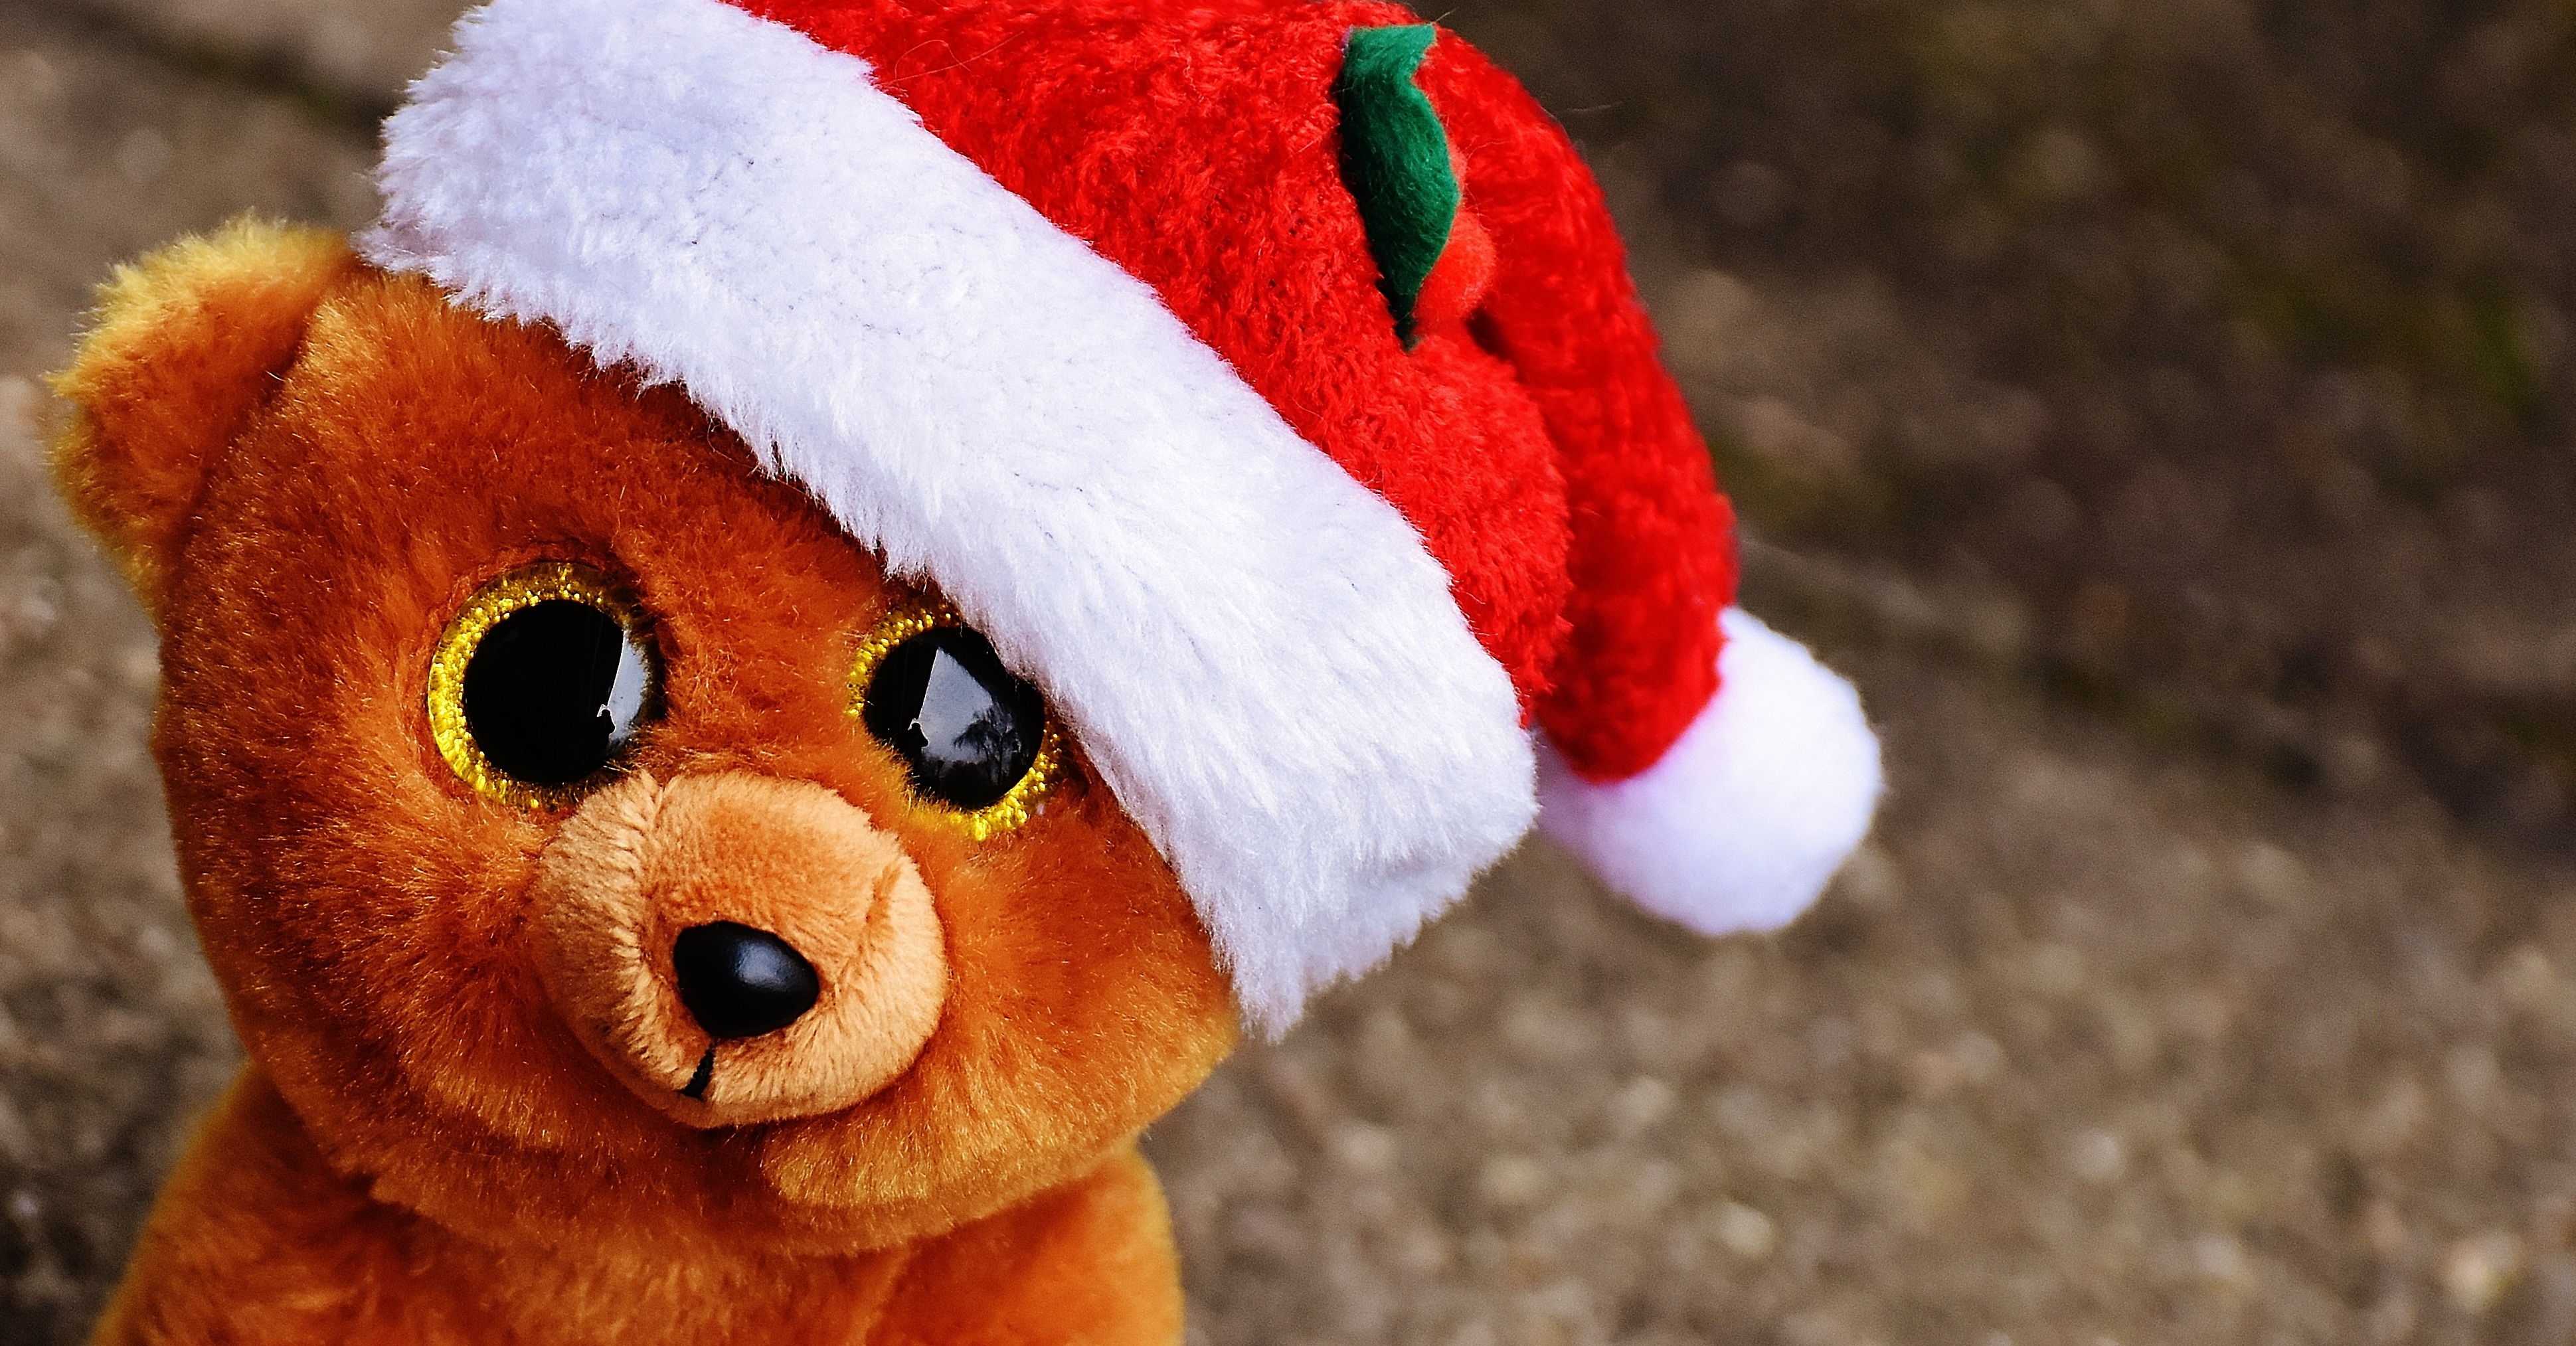
sweet, flower, cute, bear, red, christmas, toy, material, teddy bear, santa hat, textile, toys, funny, plush, stuffed animal, cuddly, sweetness, teddy, children toys, soft toy, stuffed toy, glitter eyes